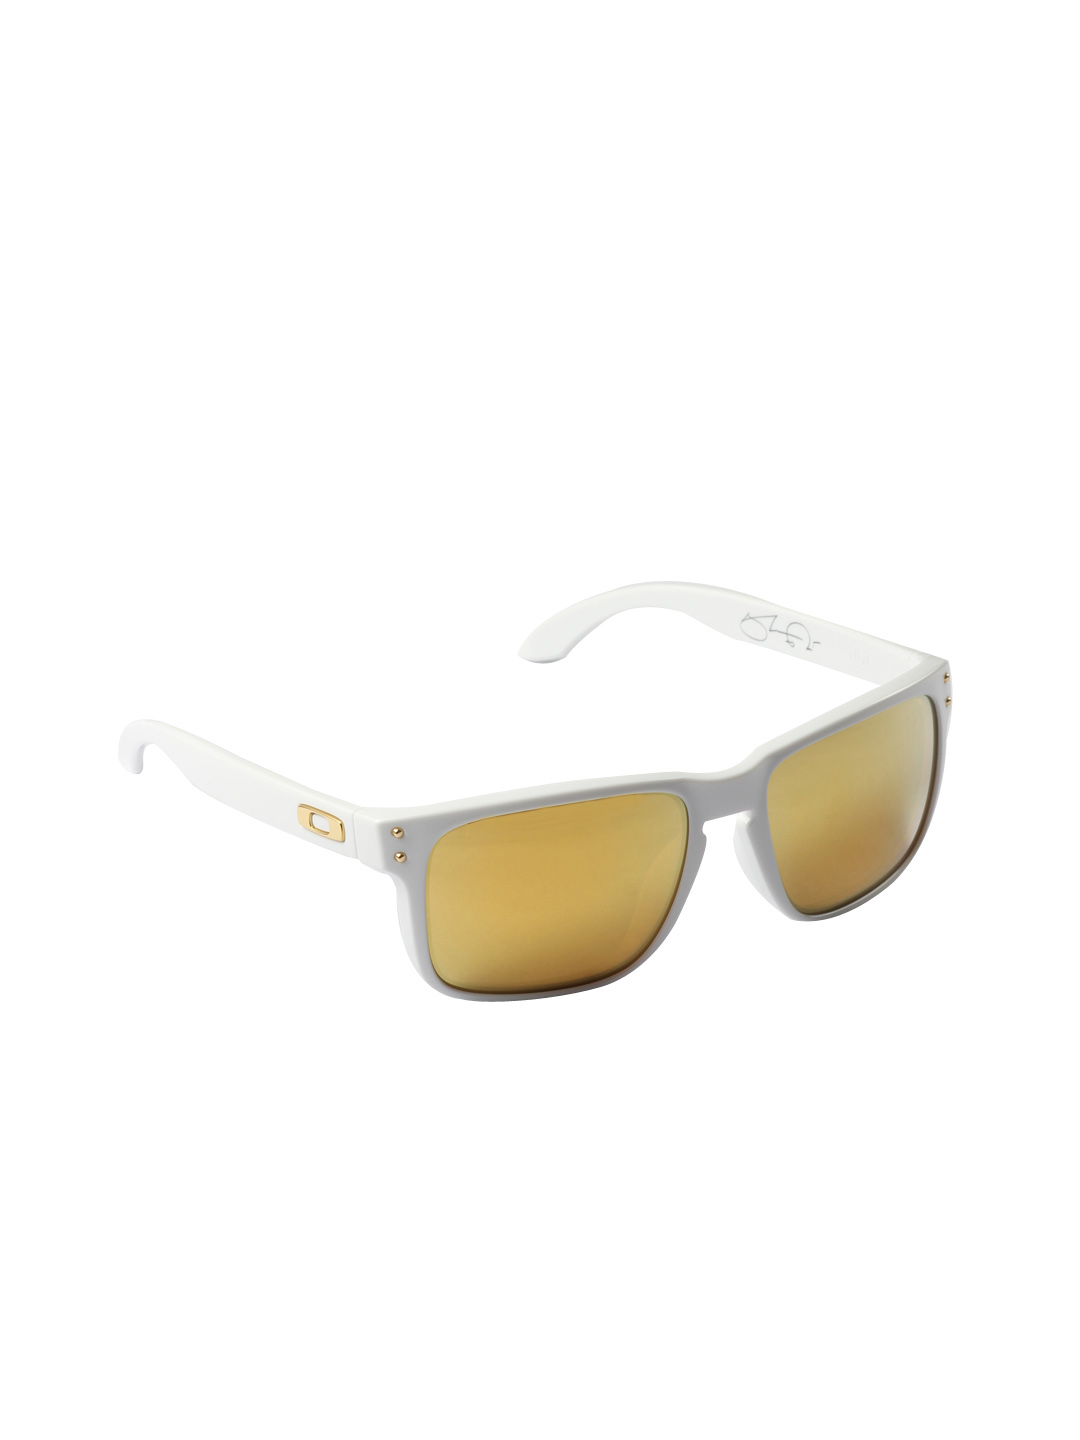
Oakley Men Holbrook White Sunglasses
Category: Accessories / Eyewear / Sunglasses
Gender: Men
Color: White
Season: Winter 2016
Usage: Casual